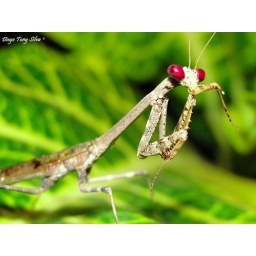
It's a brown praying mantis in a green leaf. I like this insect.